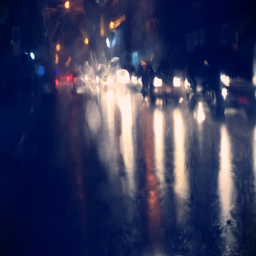
night scene , view through the car on rainy night